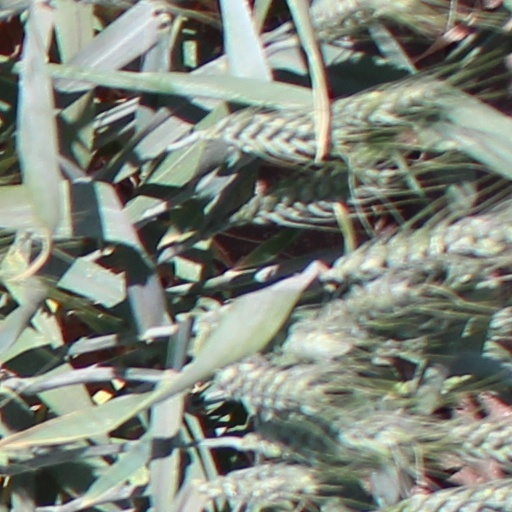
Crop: wheat